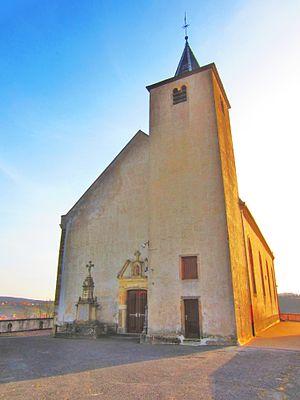
Eglise Haute Kontz
Haute-Kontz est une commune française située dans le département de la Moselle, en région Grand Est.
Les monuments aux morts de la guerre 1914-1918 peuvent être surmontés d'éléments symbolisant :